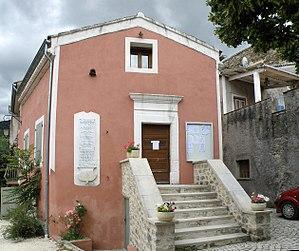
Eygaliers (Drôme, France). Mairie.
Eygaliers est une commune française située dans le département de la Drôme et la région Auvergne-Rhône-Alpes.